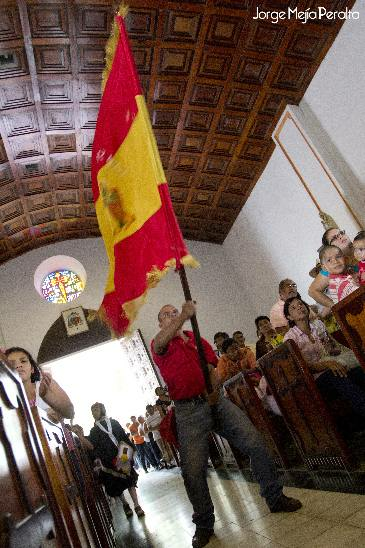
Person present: Yes